Burak Yılmaz

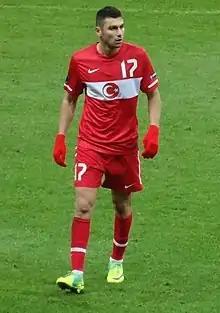
Yılmaz with Turkey in 2011

On 12 April 2006, Yılmaz made his international debut for Turkey under coach Fatih Terim in a 1–1 away draw with Azerbaijan in a friendly match. On 3 June 2011, he scored his first goal in a 1–1 away draw with Belgium during the UEFA Euro 2012 qualifying. Later on, he was part of Turkey squad in the UEFA Euro 2016 and UEFA Euro 2020.